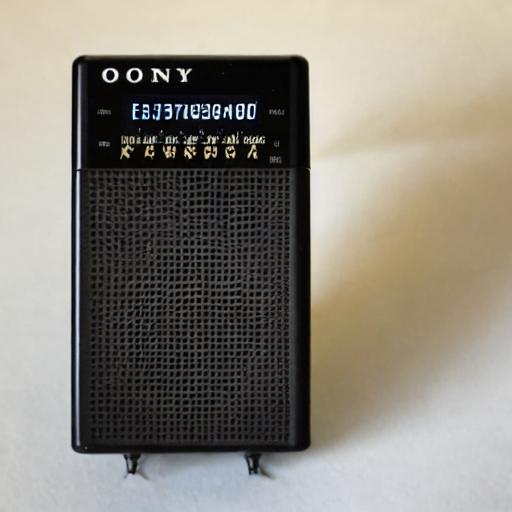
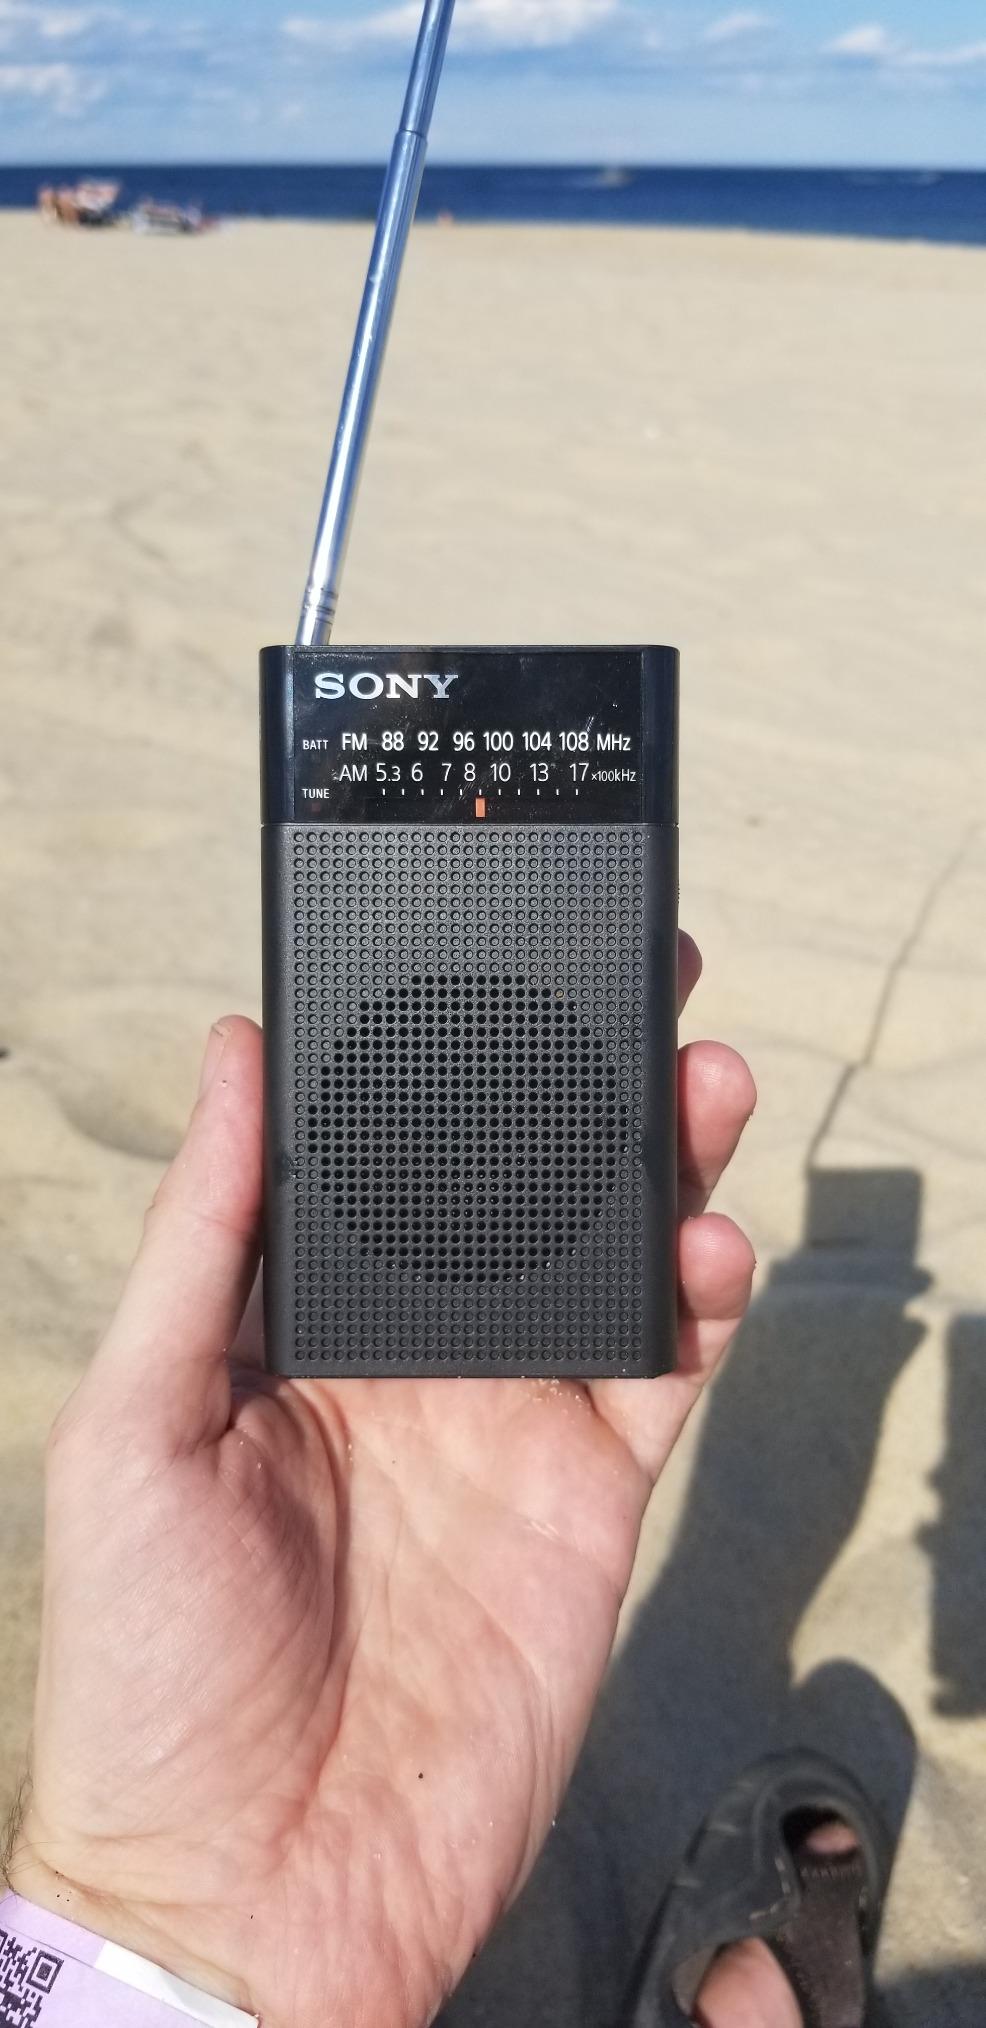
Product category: radio
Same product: no